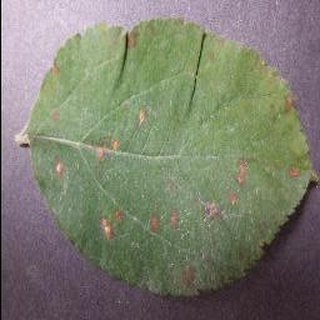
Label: apple_cedar_apple_rust